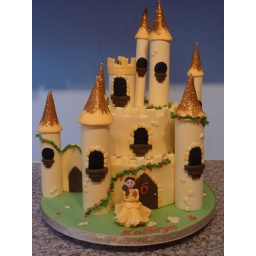
two tier Belle castle cake in chocolate. My castles seem to be getting bigger every time i make them!